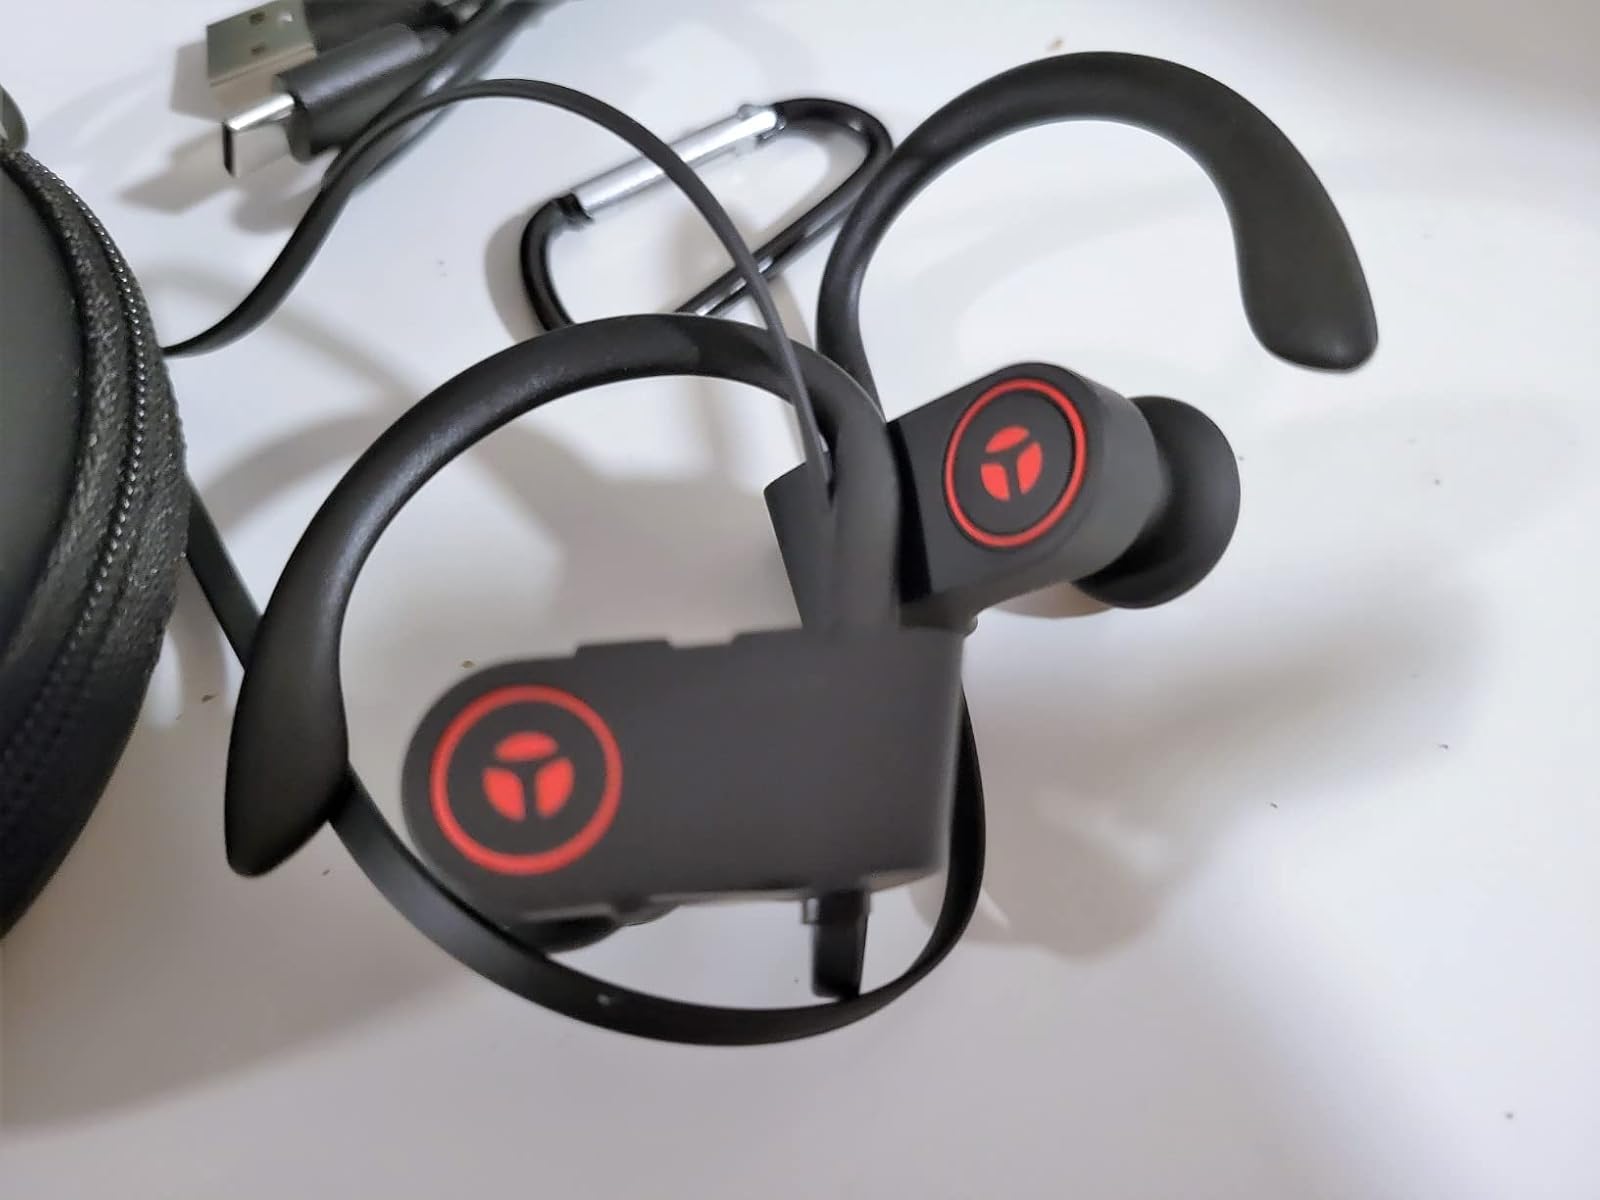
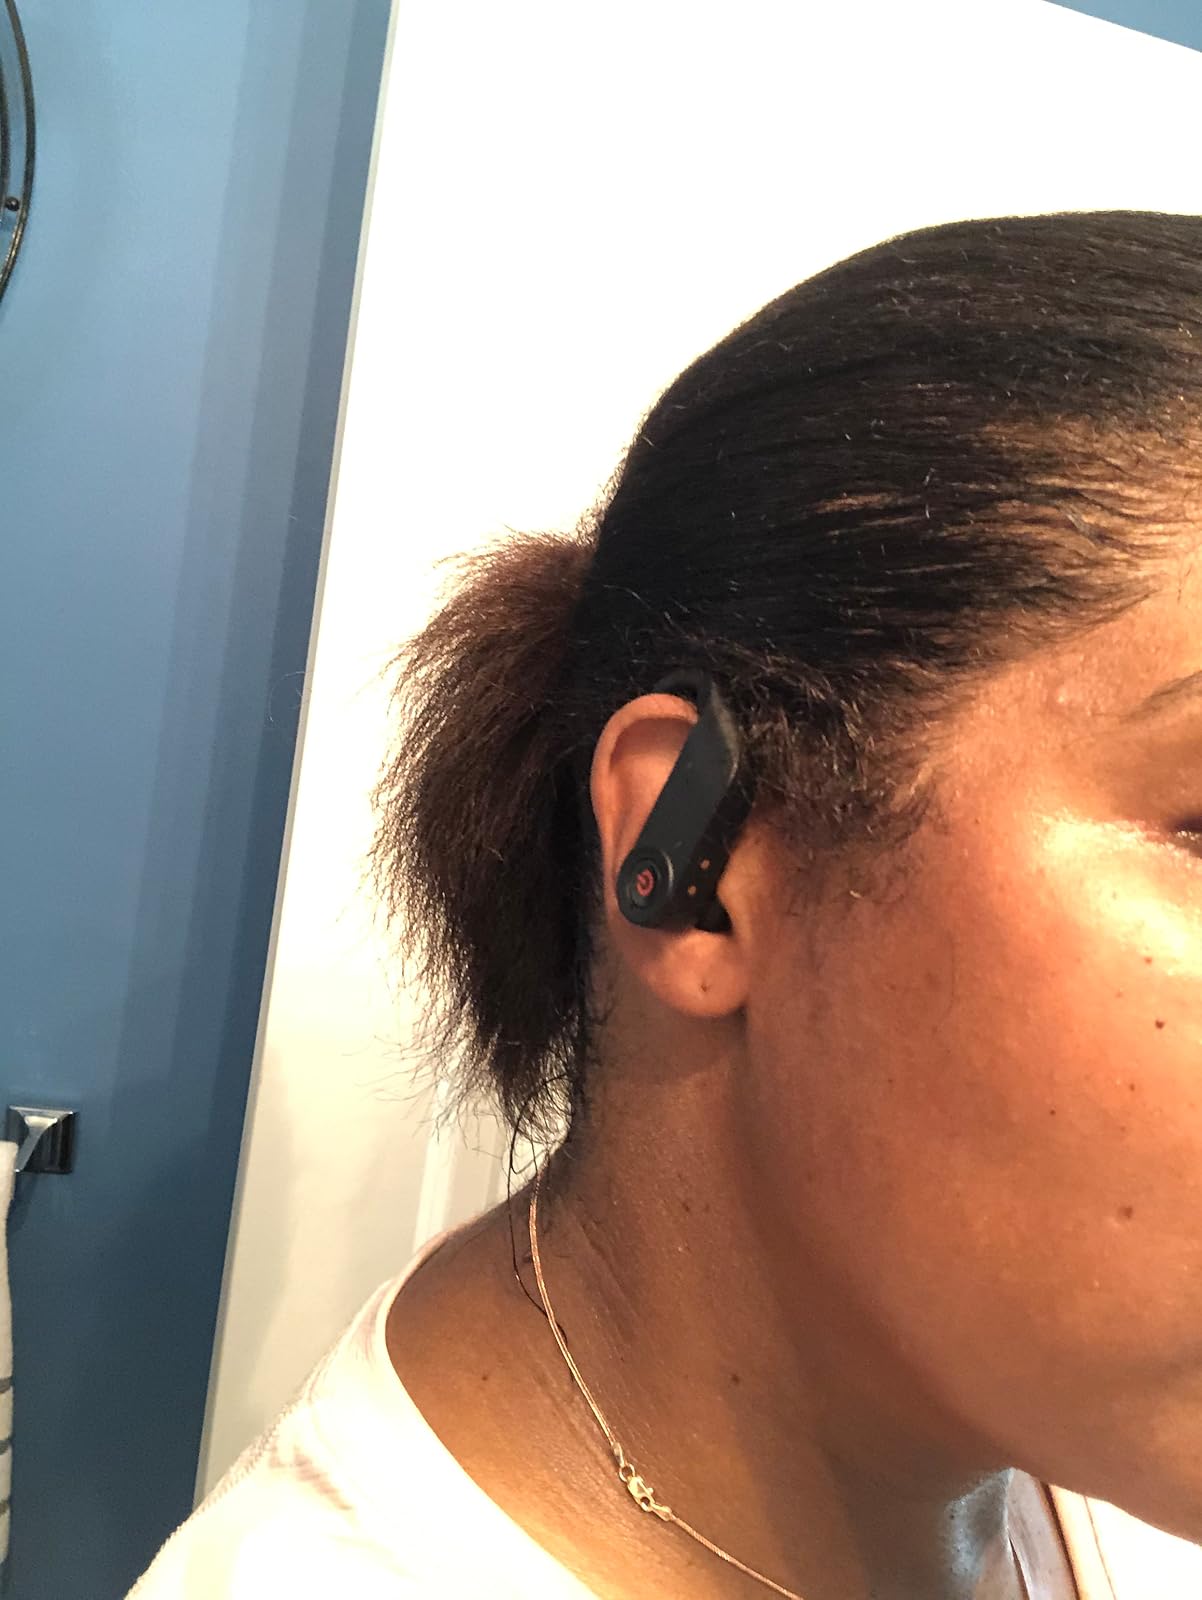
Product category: earbuds
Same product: no